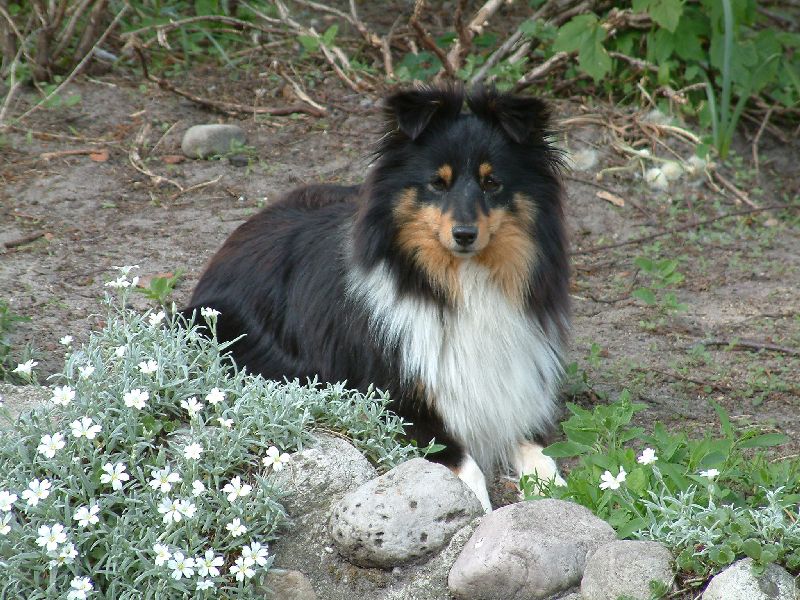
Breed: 274-n000110-Shetland_sheepdog